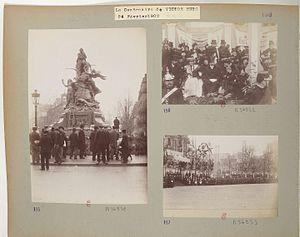
Victor Hugo est un poète, dramaturge, écrivain, romancier et dessinateur romantique français, né le 7 ventôse an X à Besançon et mort le 22 mai 1885 à Paris. Il est considéré comme l'un des plus importants écrivains de langue française. Il est aussi une personnalité politique et un intellectuel engagé qui a eu un rôle idéologique majeur et occupe une place marquante dans l'histoire des lettres françaises au XIXᵉ siècle, dans des genres et des domaines d’une remarquable variété.